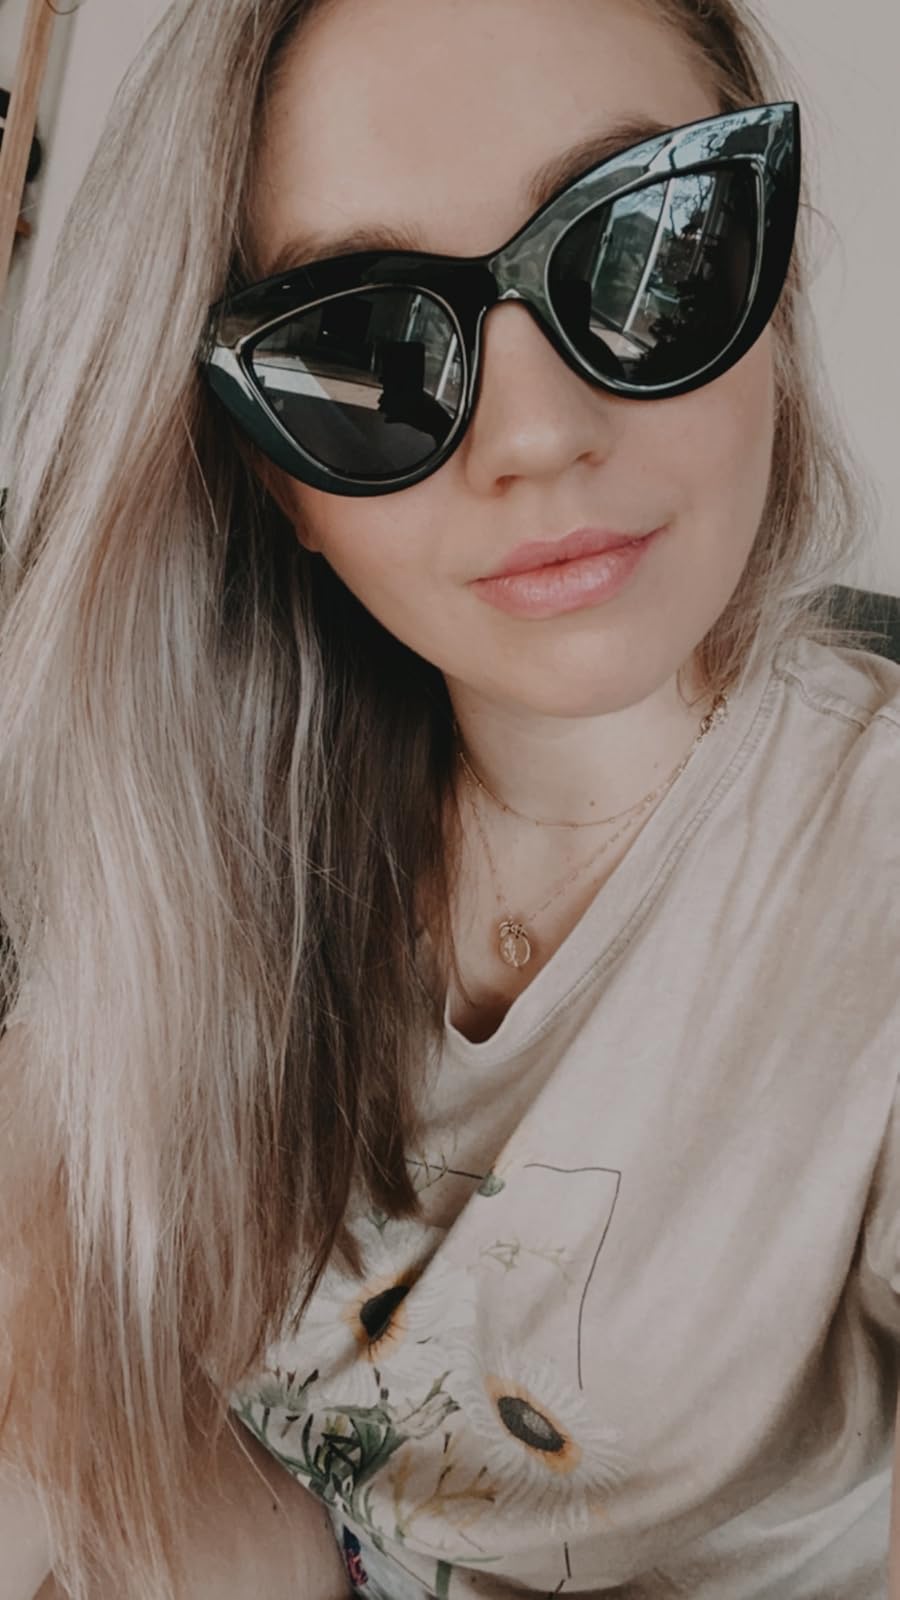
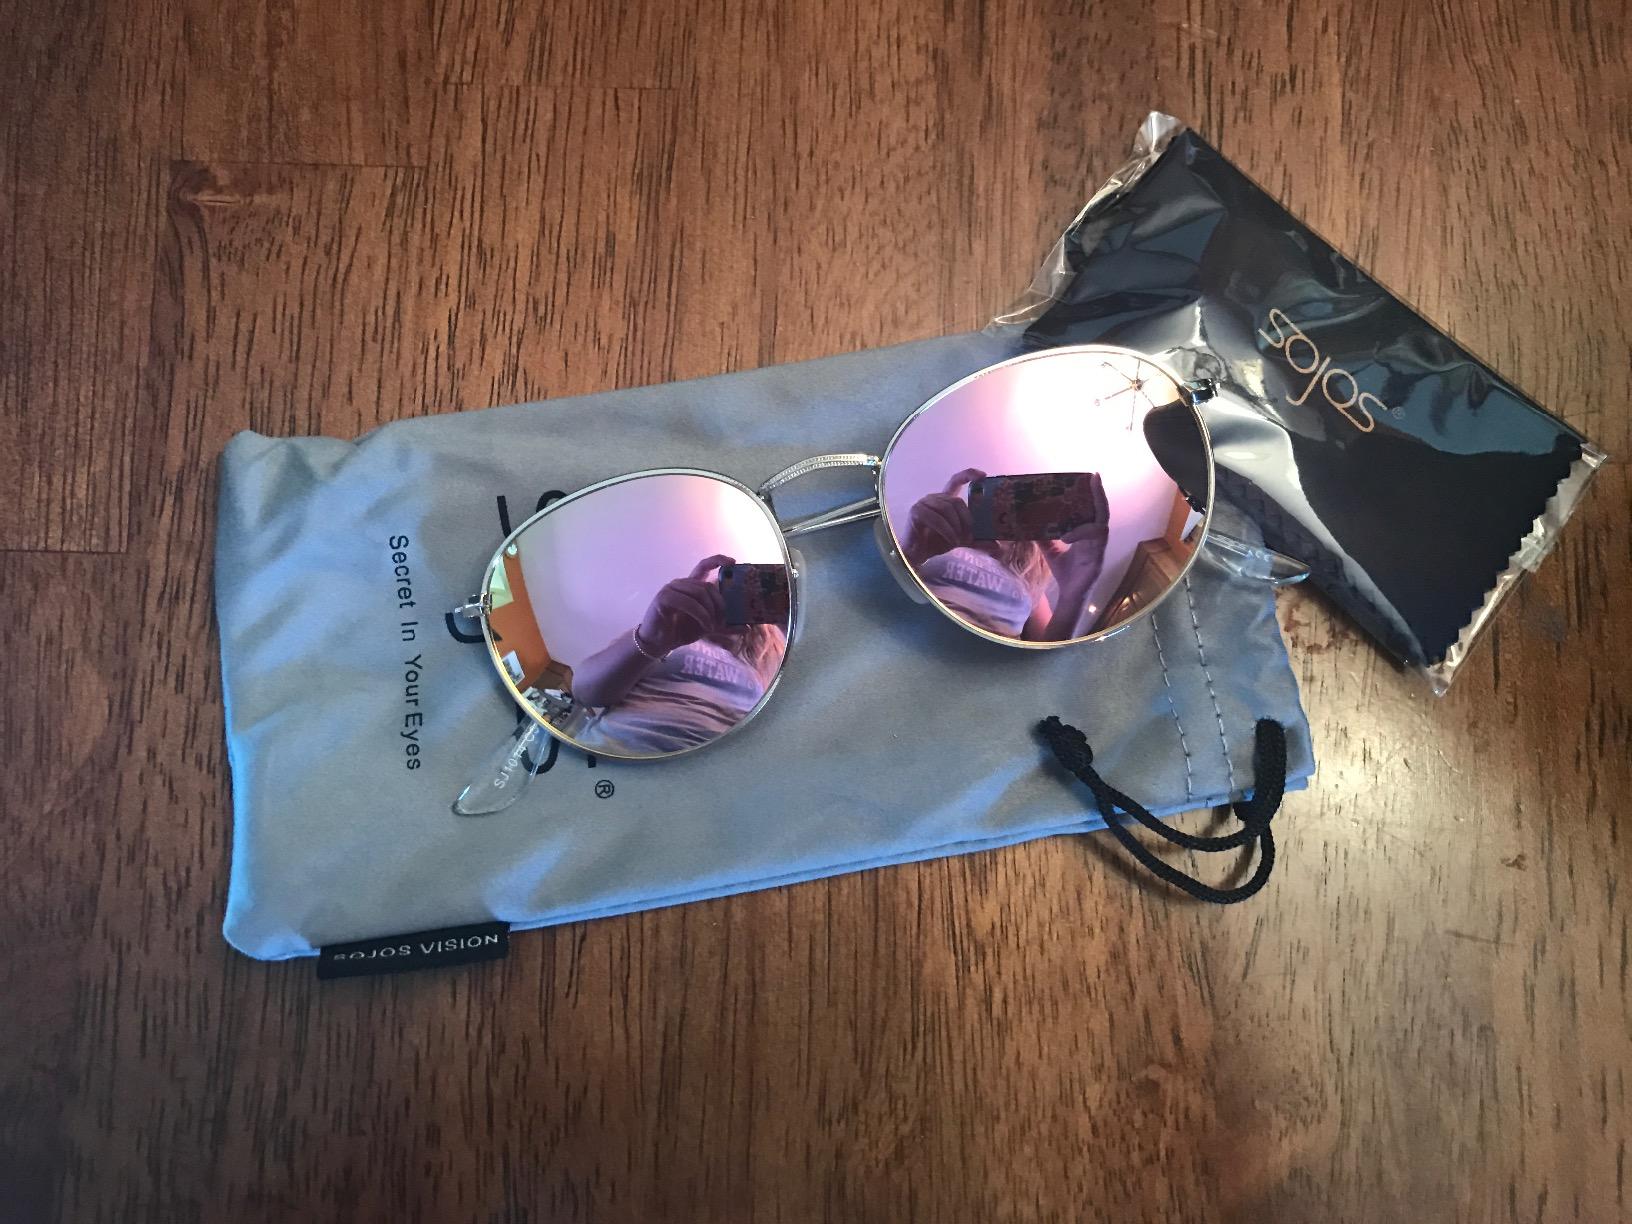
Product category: accessories_sunglasses
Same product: no